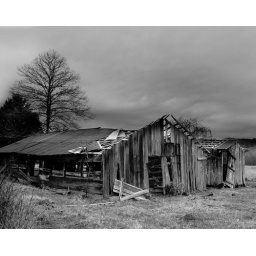
Remains of old rock house near Springville,AL.Panasonic LX3 24mm Standard BW mode